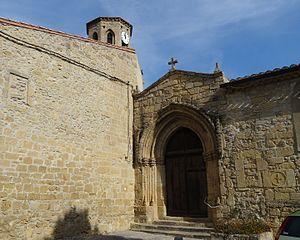
Eglise Porche d'entrée This building is indexed in the Base Mérimée, a database of architectural heritage maintained by the French Ministry of Culture,
Cet article recense les monuments historiques de l'Aude, en France.
Cet article recense les monuments historiques français classés en 1908.
Mas-Saintes-Puelles est une commune française, située dans le département de l'Aude en région Occitanie.